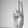
ASL letter: U